Adam Leipzig

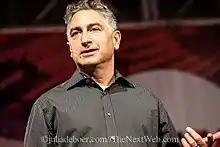
Adam Leipzig in 2013

Adam Leipzig is the CEO of Entertainment Media Partners, an American film and theatre producer and executive, as well as an author. As a former Disney executive, he supervised films such as Dead Poets Society (1989) and Honey, I Shrunk the Kids (1989). Leipzig produced films such as Titus (1999), The Way Back (2010) and "A Plastic Ocean" (2016). While president of National Geographic Films, he acquired the international rights to March of the Penguins, and created the US version, which won the Academy Award for Best Documentary Feature. Leipzig authored two books on film making.